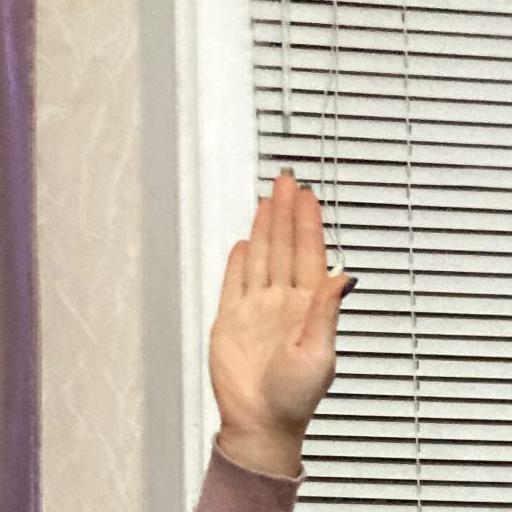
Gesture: stop